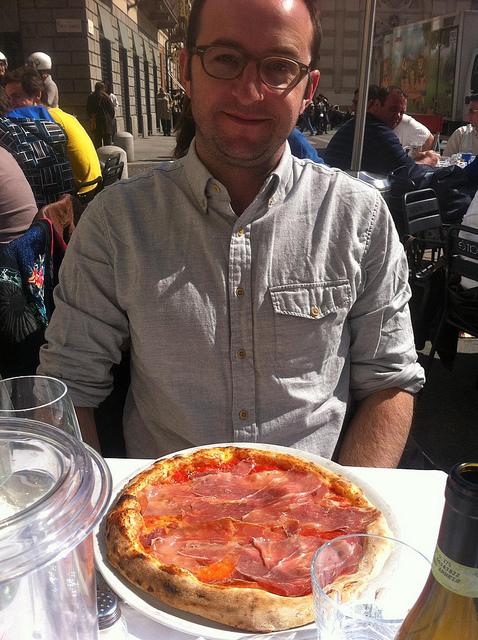
a man is sitting at a table with a pizza pie